Tsvi Misinai

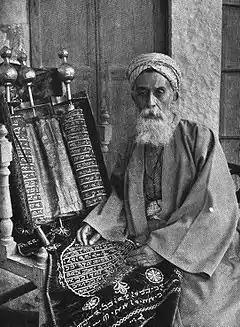
Samaritan High Priest with the Paleo-Hebrew alphabet "Samaritan Torah", Nablus, c. 1920.

The Samaritans are distinguished among Descendants of Israel, given that their ancient history serves as an analogous precursor to the present situation that Tsvi Misinai argues exists between world Jewry and the Palestinians—that upon their returns from exile and re-establishments of Israel, world Jewry misidentified as foreigners the descendants of those Israelites who had stayed behind, first in antiquity misidentifying the Samaritans as foreigners, and today in modern times misidentifying the Palestinians (Arabized Hebrews of the Muslim and Christian faiths) as foreigners.